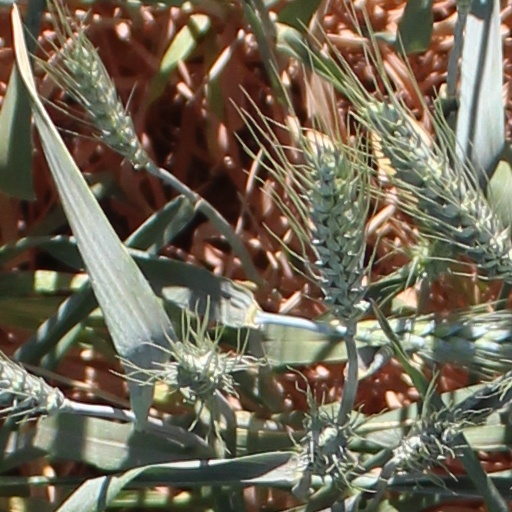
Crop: wheat